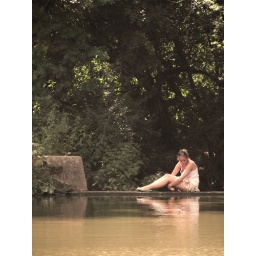
Becuase the girl in this picture is beautiful and the water so still.